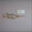
Label: mouse